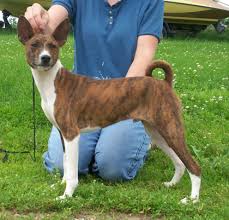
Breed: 243-n000103-basenji